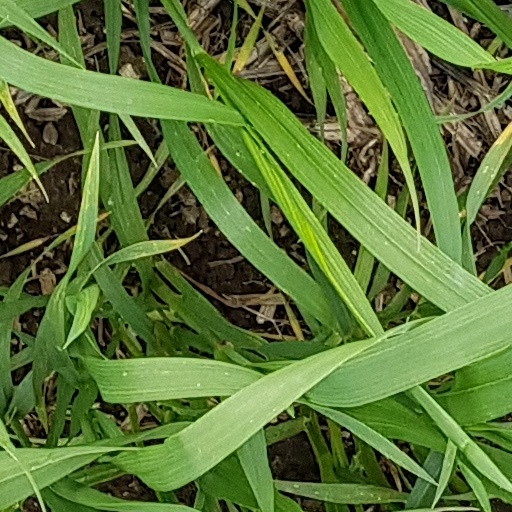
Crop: wheat